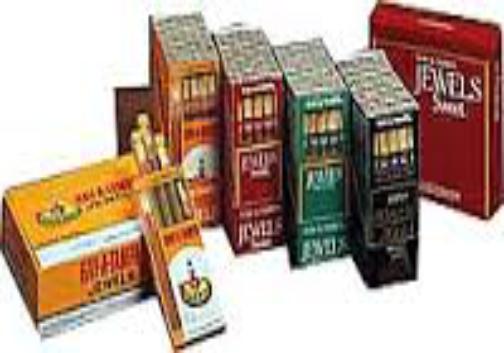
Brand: Hav-A-Tampa
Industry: Food